Ming treasure voyages

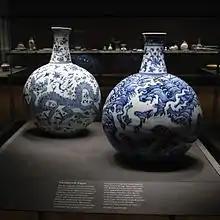
Porcelain wares, similar to these Yongle-era porcelain flasks, were often presented as trade goods during the expeditions (British Museum)

The Ming treasure voyages were diplomatic, militaristic, and commercial in nature. They were conducted to establish imperial control over the maritime trade, to bring the maritime trade into the tributary system, and to compel foreign countries to comply with the tributary system. The diplomatic aspect comprised the announcement of the Yongle Emperor's accession to the throne, the establishment of hegemony over the foreign countries, and safe passage to foreign envoys who came bearing tribute. The emperor may have sought to legitimize his reign by compelling foreign countries to recognize their tributary status, as he came to rule the Chinese empire by usurping the Ming throne.